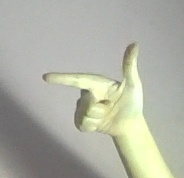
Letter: yaa